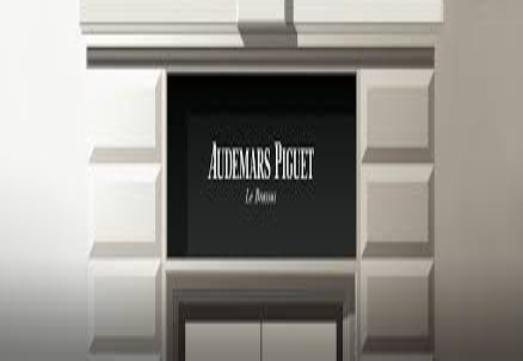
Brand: Audemars Piguet
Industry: Clothes